Les Larmes de l'émigration

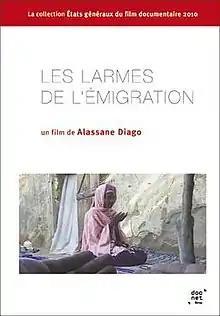

Les Larmes de l'émigration (French for "the tears of emigration") is a 2010 documentary film directed by Alassane Diago.